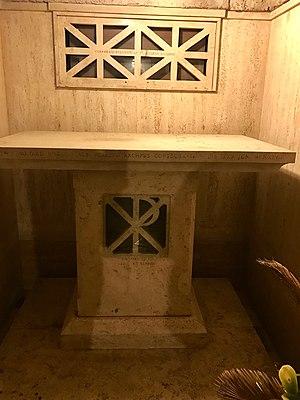
Marc, mort à Rome le 7 octobre 336, est un évêque de Rome qui accède à l'épiscopat le 18 janvier 336 pour un pontificat, mal connu, de quelques mois durant une période agitée par la crise arienne à laquelle il ne semble pas avoir pris part.
La basilique San Marco Evangelista al Campidoglio est une basilique de Rome se situant sur la piazza Venezia, en face du palais de Venise, dans le rione de Pigna. C'est l'église nationale des Vénitiens résidents à Rome.